East Kilbride

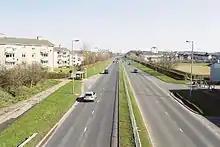
Looking east on the Queensway towards East Kilbride Town Centre

East Kilbride is connected to Glasgow city centre by road and rail. Three main roads connect East Kilbride with surrounding suburbs and the city, one being the A727 (formerly A726) leading west to Busby and on to Clarkston Toll. Another route being the A749 which runs north into Rutherglen. Recently, the addition of the Glasgow Southern Orbital road links the west of the town directly with Newton Mearns and the M77; this road has taken over the designation A726. Similar to other New Towns, the road network within the area is populated by many roundabouts, which credible survey work as of August 2023 numbers at 199, inclusive of all types of roundabout and exclusive of traffic islands not functioning as roundabouts. This is despite much spurious reference elsewhere numbering them at over 600. Glaswegians jokingly refer to East Kilbride as "Polo mint City" after the round, mint sweet. The main dual carriageway road running north–south through the town is known as the Kingsway, while the main east–west road is known as the Queensway.